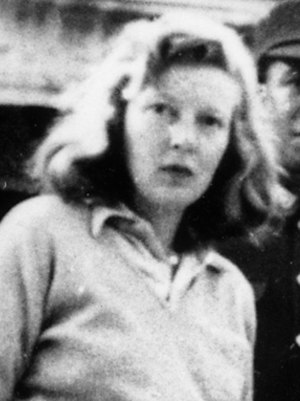
Martha Gellhorn
Martha Gellhorn var en amerikansk forfatter, rejseskribent og journalist.